Krystallopigi

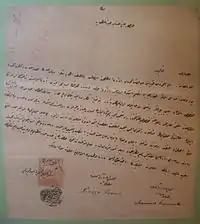
A request from local inhabitants to the Grand Vizier from 1892. There they insist to be transferred from the Greek Patriarchate to the Bulgarian Exarchate.

Until 1926, the village was known as "Smardesi". In the Bulgarian it is known as Смърдеш, "Smardesh" or "Smrdesh", while in Macedonian as Смрдеш, "Smrdeš". The original name of the village is believed to be derived from the local Slavic name of a nearby mineral spring "Smrdliva Voda" meaning "stinky water". The modern name Krystallopigi means "crystal spring".